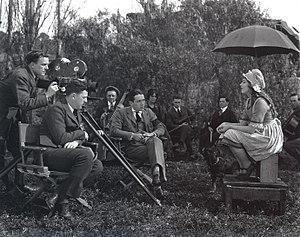
Louis O'Brien — né le 14 novembre 1880 à Boulder, mort le 29 avril 1966 à Los Angeles — est un acteur américain, connu comme Eugene O'Brien.
Le tournage est l'étape de réalisation, au cours de laquelle sont enregistrées les différentes prises de vues et prises de sons destinées, après les finitions, montages image et son et mixage, à constituer l'ouvrage désigné par le mot film. Le tournage est « le passage à l'acte cinématographique », le moment où sont tournés les plans
Walter Stradling — né en février 1875 à Plymouth, mort le 4 juillet 1918 à New York — est un directeur de la photographie américain d'origine anglaise.